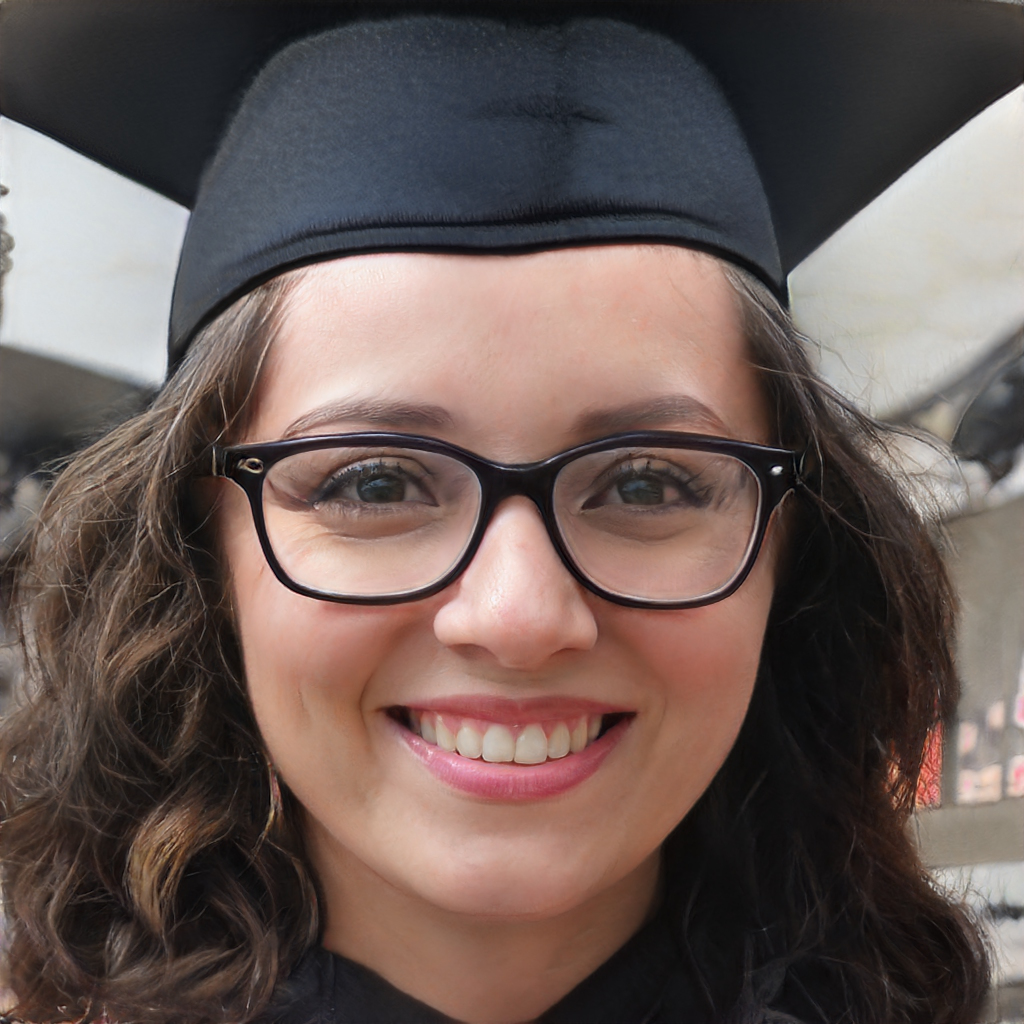
Gender: Female